West Texas A&M University

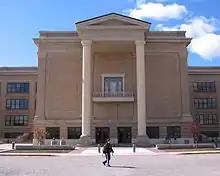
West Texas A&M University Old Main Building

In its first school year, West Texas State Normal College had 152 all-white students and 16 faculty members. Its first president was Robert B. Cousins. A year after the Texas State House of Representatives approved the bill to establish West Texas State Normal College, construction began on the school's Administration Building. It consisted of the school's only classrooms, laboratory, library, and offices. On March 25, 1914, the school burned down; however, classes continued in local churches, courthouses, and vacant buildings. Later, in 1916, a new Administration Building opened. West Texas State Normal College hired famed American artist Georgia O'Keeffe to be the head of the Art Department from the fall of 1916 to February 1918. O'Keeffe has been recognized as the "Mother of American modernism".